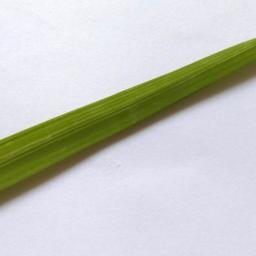
Label: Rice___Healthy